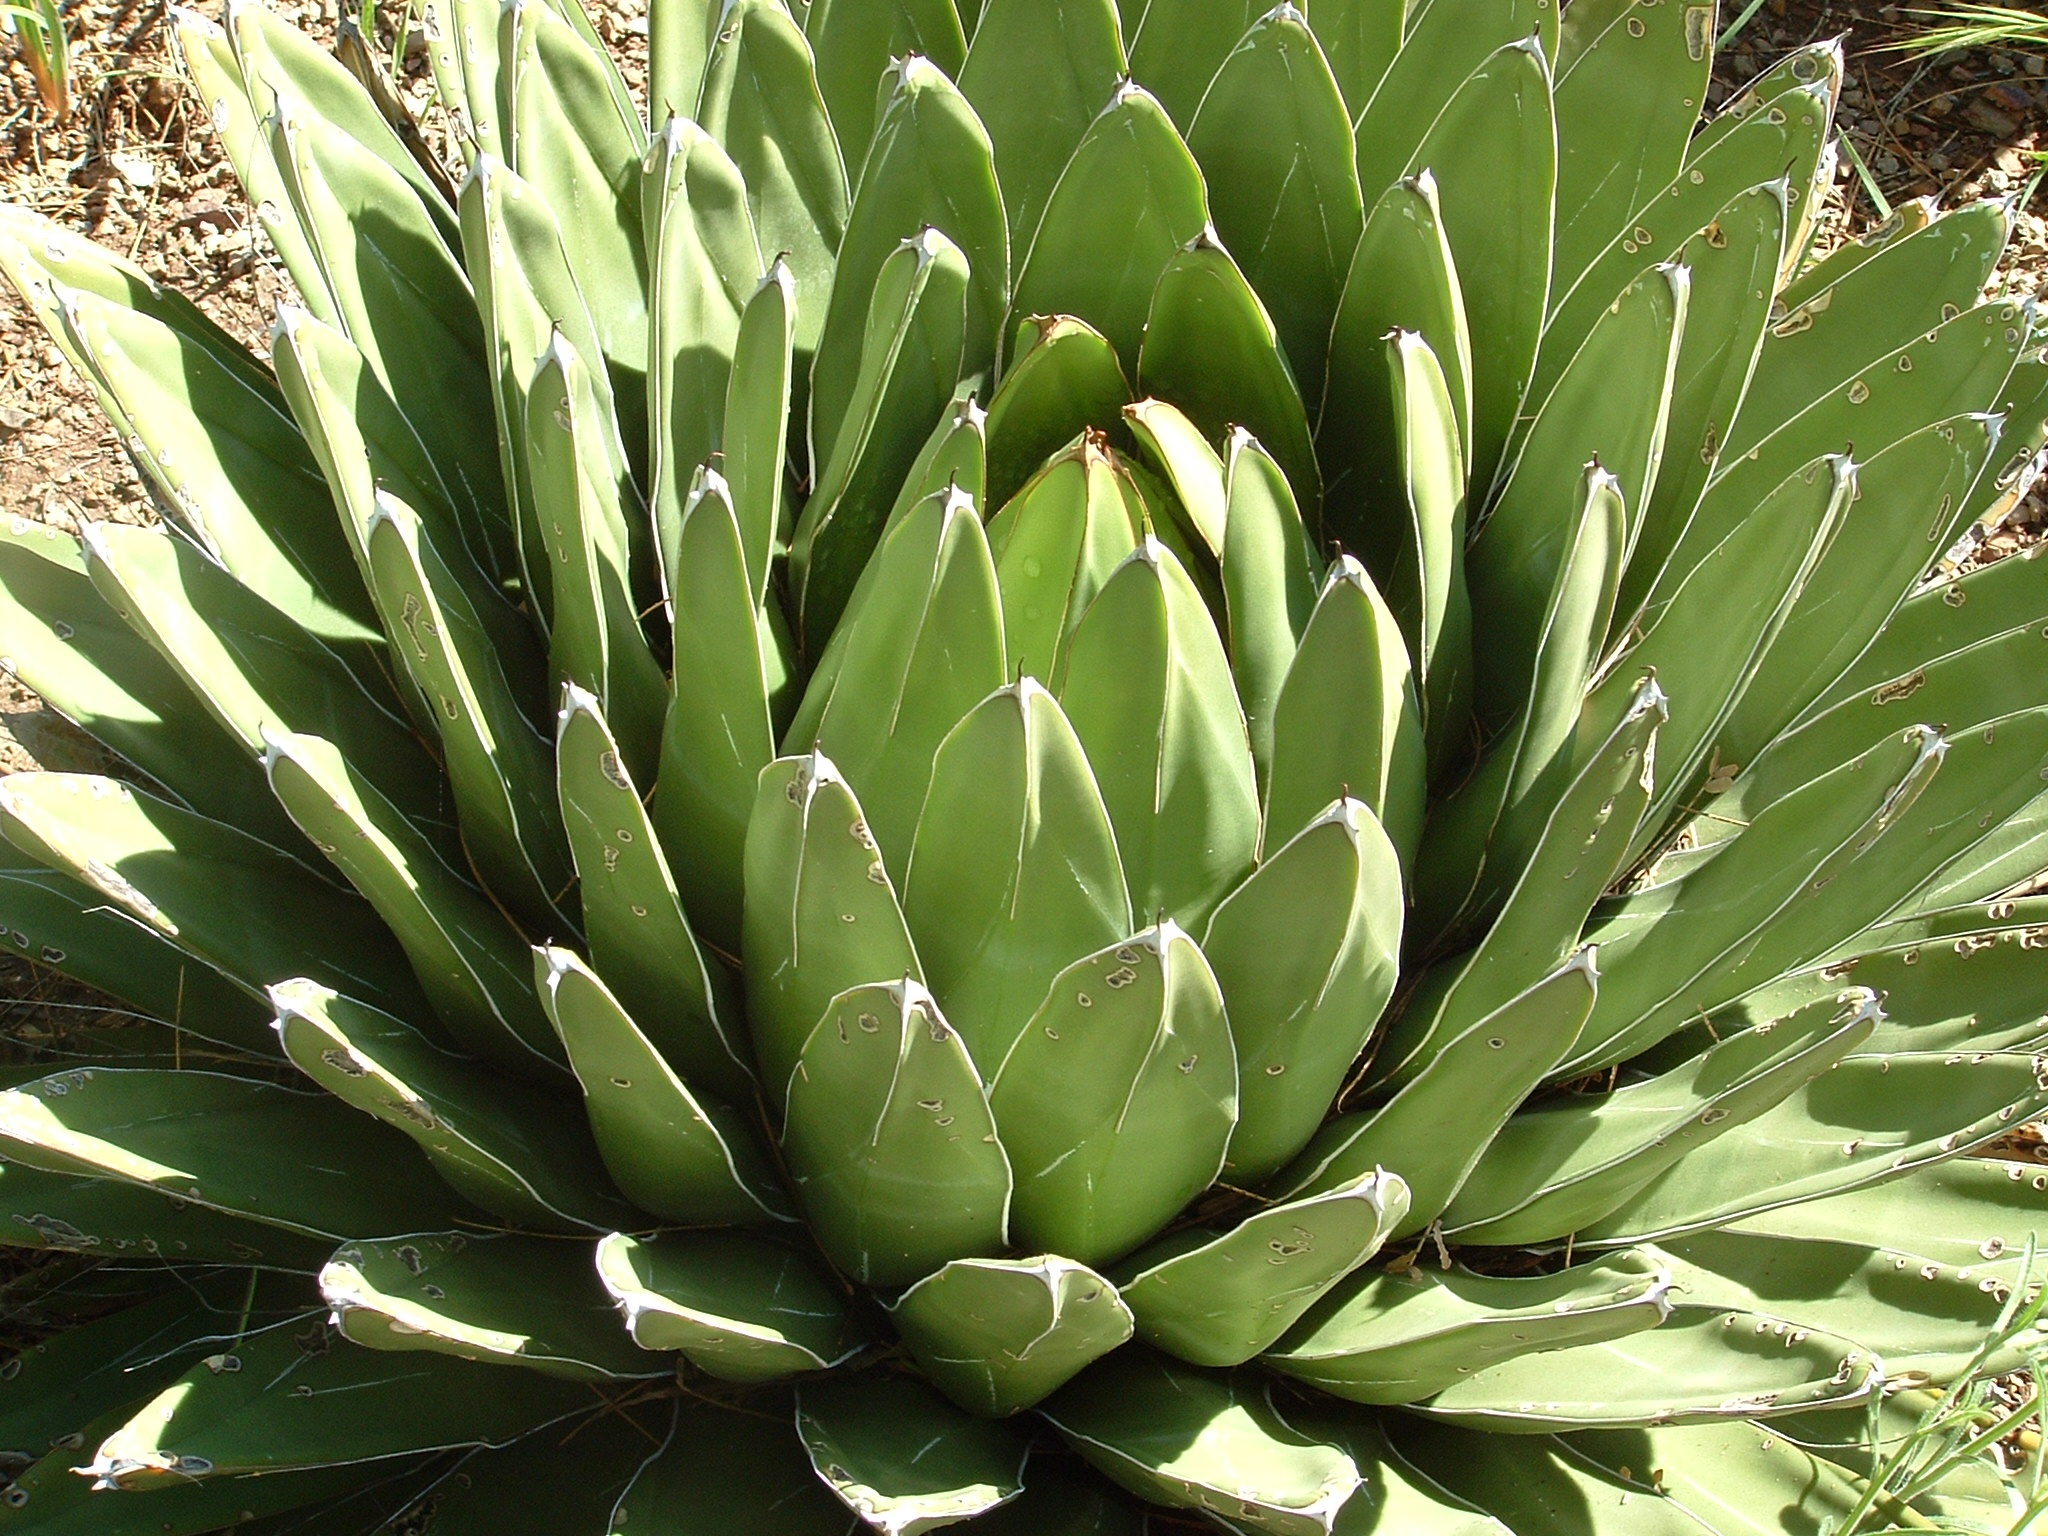
agave, plant, agave azul, botany, land plant, flowering plant, flower, arecales, produce